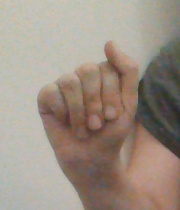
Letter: saad